Kreider-Reisner Midget

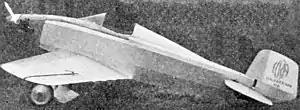

The Kreider-Reisner Midget was an American light racing monoplane, the first aircraft designed by the Kreider-Reisner Aircraft Company of Hagerstown, Maryland.